Edna Adan Ismail

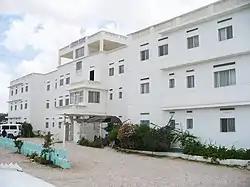
Edna Adan Maternity Hospital, Hargeisa

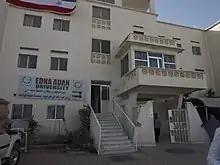
Edna Adan University, Hargeisa

In 1980, Ismail began building a hospital in Somaliland's capital of Hargeisa, but was forced to leave the country due to the beginning of the Somaliland War of Independence in 1981.